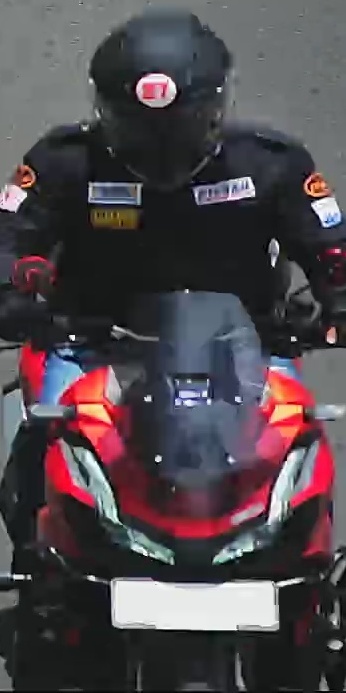
person-with-helmet: 1
person-without-helmet: 0